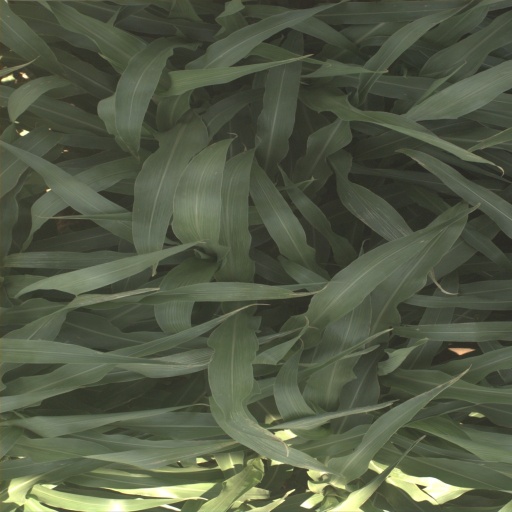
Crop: sorghum